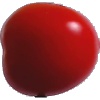
Label: Tomato 4